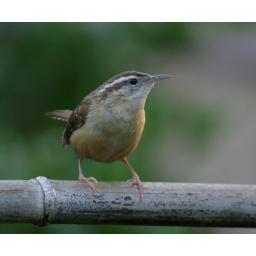
Carolina Wren sitting on bamboo by kevin quinn, extension video specialist